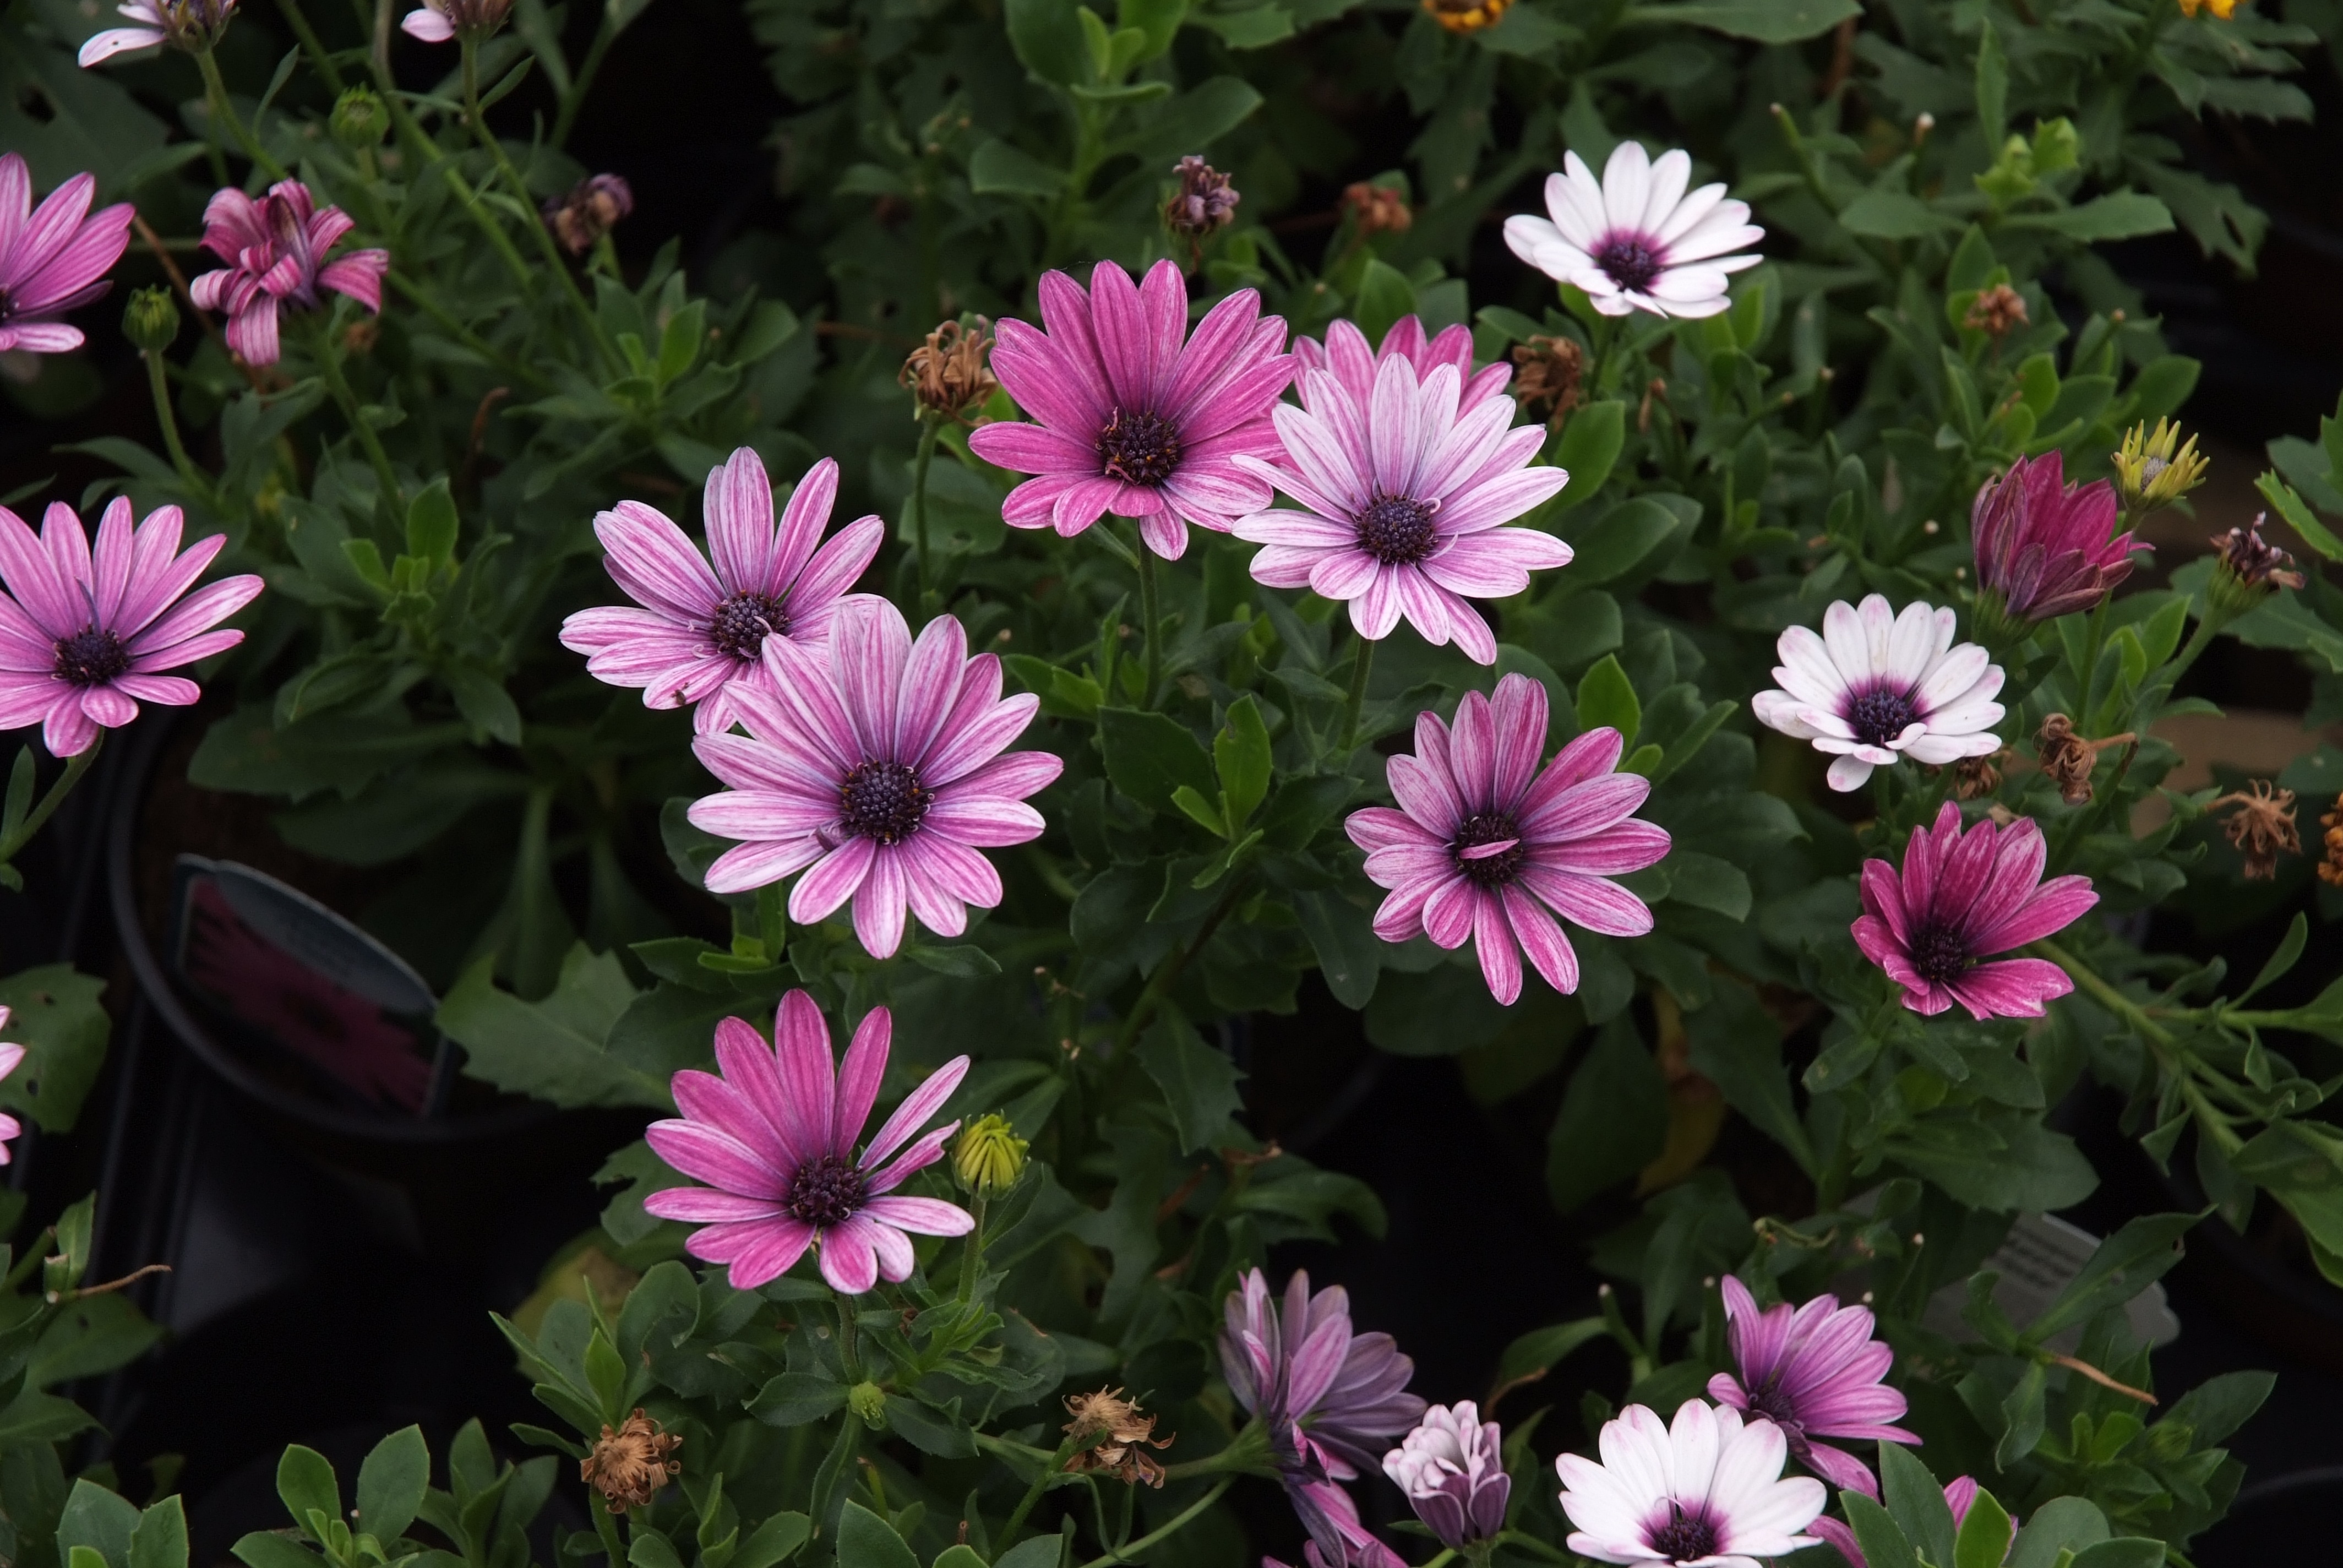
plant, flower, petal, botany, flora, dianthus, flowering plant, daisy family, pink daisies, african daisy, cape daisies, annual plant, land plant, garden cosmos, pink family, sweet pink flowers